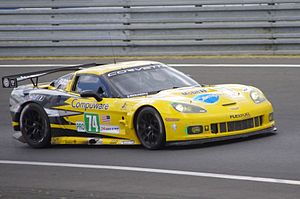
Jan Magnussen / Historie
Magnussen i en Corvette C6 ZR1 på Le Mans i 2011.
Jan Ellegaard Magnussen er en dansk racerkører, der er fabrikskører for amerikanske General Motors, hvor han primært kører i Corvette-biler.